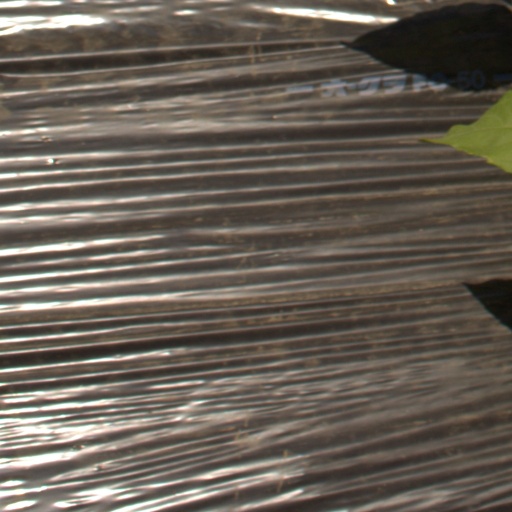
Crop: Jerusalem artichoke